Atalanti

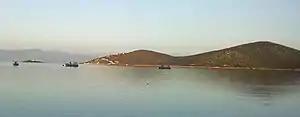
Talantonisi

The catacomb of St. Athanasius or "Chamaithanasis" in the center of town is a Roman crypt. It is said that during the Ottoman occupation it was used as a secret school (Krifo scholio). Behind the catacomb is St. Athanasius Church. The church of St. Seraphim is located in the forest above the town of Atalanti. The monastery of St. Anargiri, built in the 17th century, is located on the main road from Atalanti to Kirtoni. The chapel of St. John the Roda, is built on top of Roda mountain.